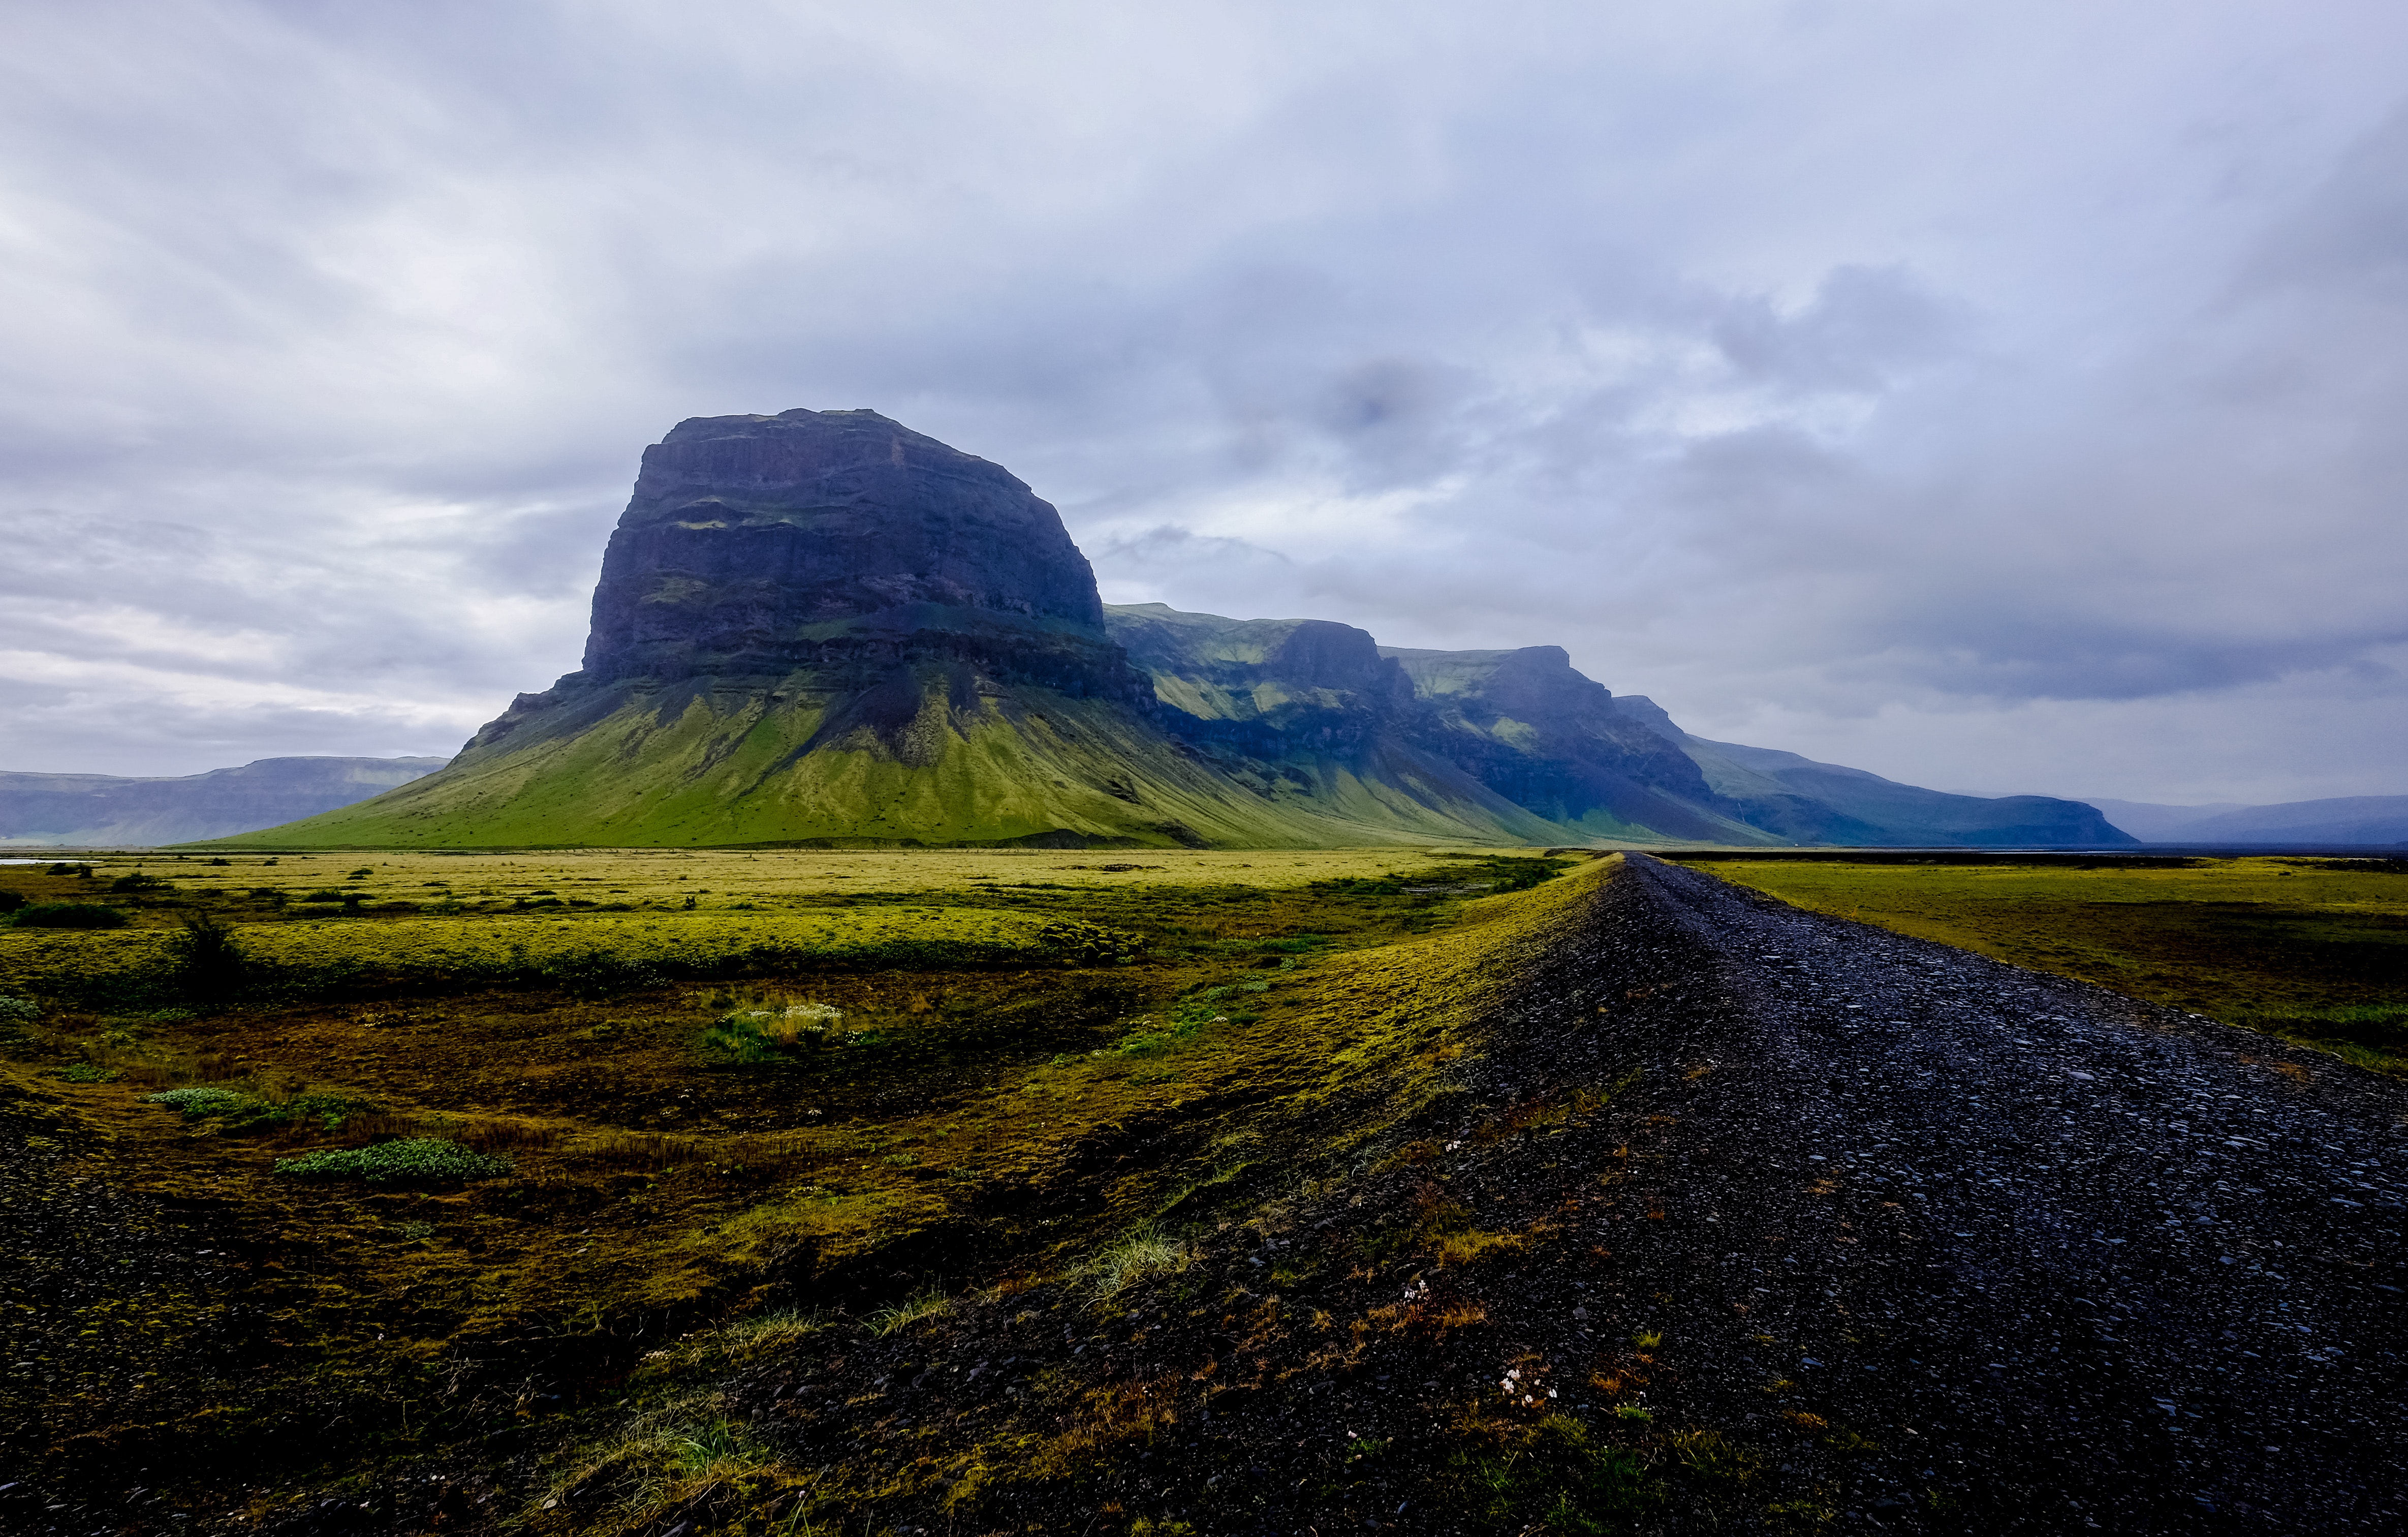
highland, mountainous landforms, sky, mountain, natural landscape, nature, hill, green, cloud, grass, atmospheric phenomenon, wilderness, fell, grassland, landscape, road, rock, rural area, mountain range, plain, national park, sunlight, horizon, meadow, valley, ridge, terrain, tundra, tourism